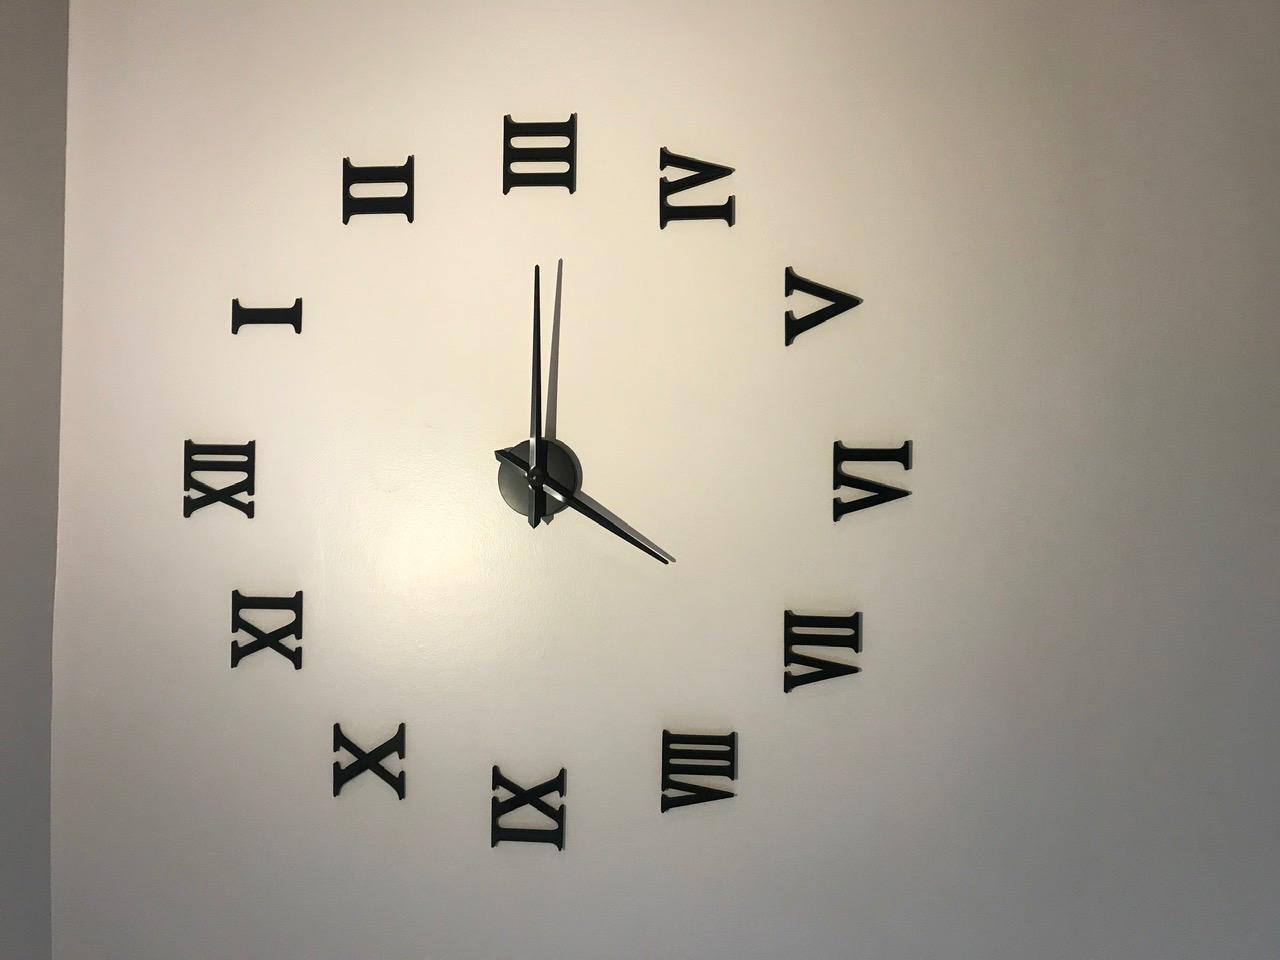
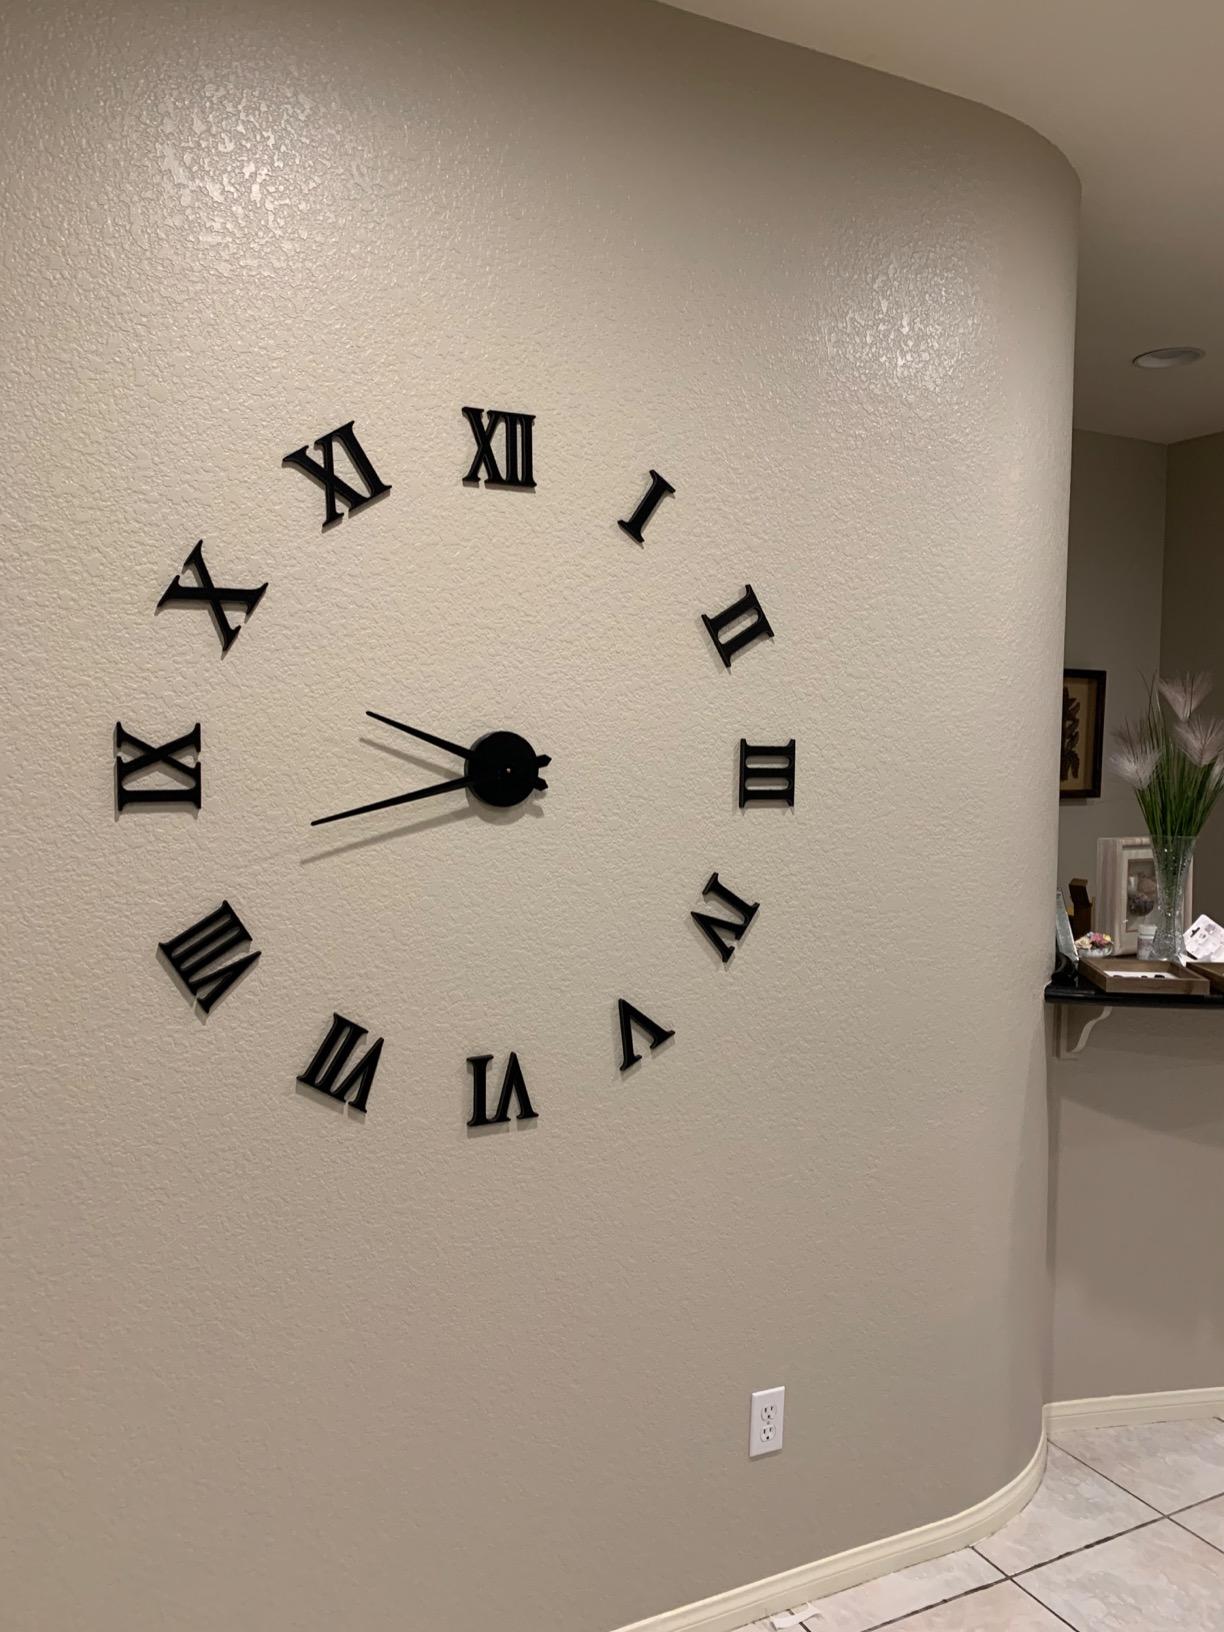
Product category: clock
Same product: yes